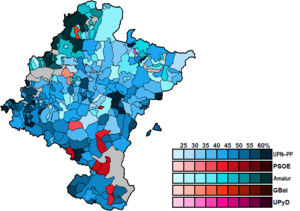
Les élections générales espagnoles de 2011 se sont tenues le dimanche 20 novembre 2011 afin d'élire les 350 députés et 208 des 266 sénateurs de la Xᵉ législature des Cortes Generales. 5 députés sont élus en Navarre.